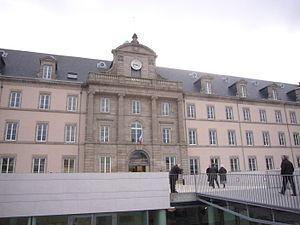
Ancienne caserne de la Visitation, Limoges, actuel siège du Conseil général de la Haute-Vienne.
Le conseil départemental de la Haute-Vienne est l'assemblée délibérante du département français de la Haute-Vienne, collectivité territoriale décentralisée. Son siège se trouve à Limoges, dans l'ancienne caserne de la Visitation, rue François Chénieux.
La caserne de la Visitation est une ancienne caserne militaire de Limoges. Elle accueille aujourd'hui les services du Conseil départemental de la Haute-Vienne.
Ce tableau présente la liste de tous les monuments historiques classés ou inscrits dans la ville de Limoges, Haute-Vienne, en France.